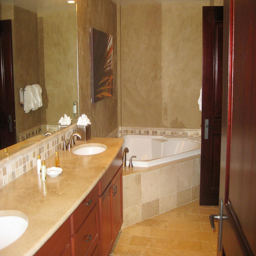
a bathroom with a tub and sink inside of it
A bathroom with sinks, bathtub, and mirror in it.
A bathroom with a double vanity and a garden tub
A look at a bathroom that has be freshly cleaned.
A bathroom that has a large tub in it.